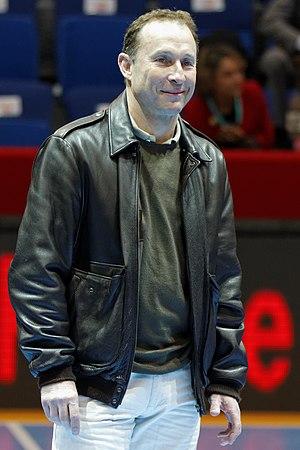
Jean-Pierre Papin, né le 5 novembre 1963 à Boulogne-sur-Mer, est un joueur international, consultant et entraîneur de football français. Durant sa carrière de joueur professionnel, entre 1984 et 1998, il évolue au poste d'Attaquant.